Eirene Mort

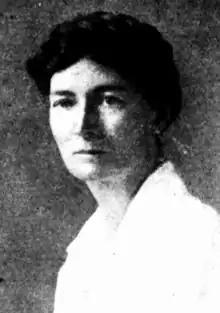
Eirene Mort in 1920

Eirene Mort (1879–1977) was an Australian artist, art teacher, printmaker, cartoonist, fashion designer and one of several founders of the Society of Arts and Crafts of New South Wales.